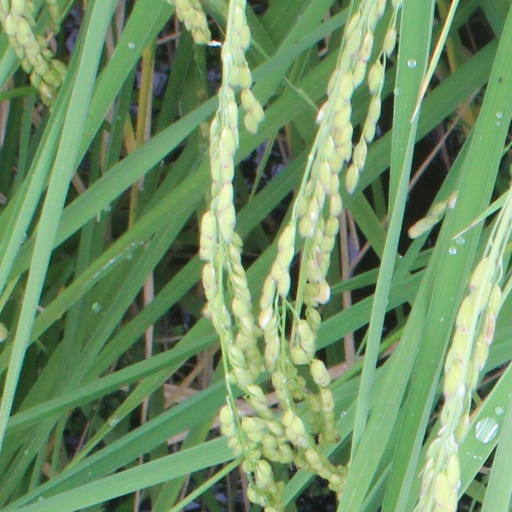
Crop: rice